John Graunt

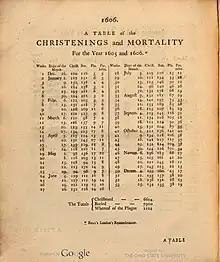
Bill of Mortality from 1606, one of the earlier times which John Graunt looked at in his work.

John Graunt's analysis in "Natural and Political Observations Made Upon the Bills of Mortality" consisted of a compilation and an analysis of data from the Bills of Mortality. The Bills of Mortality were documents offering information about the births, deaths, and causes of death in London parishes, printed and distributed weekly on Thursdays (in addition to an annual report released in December). The Bills of Mortality were said by Graunt to begin in 1592, and consistently released starting in 1603. Graunt describes how the data were collected for these Bills in his "Natural and Political Observations Made Upon the Mortality of Man":